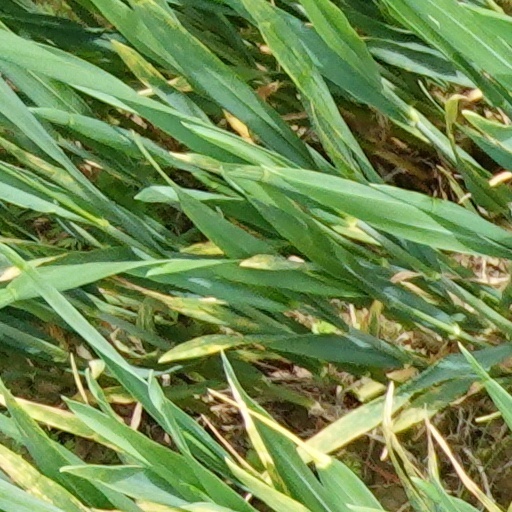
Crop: wheat